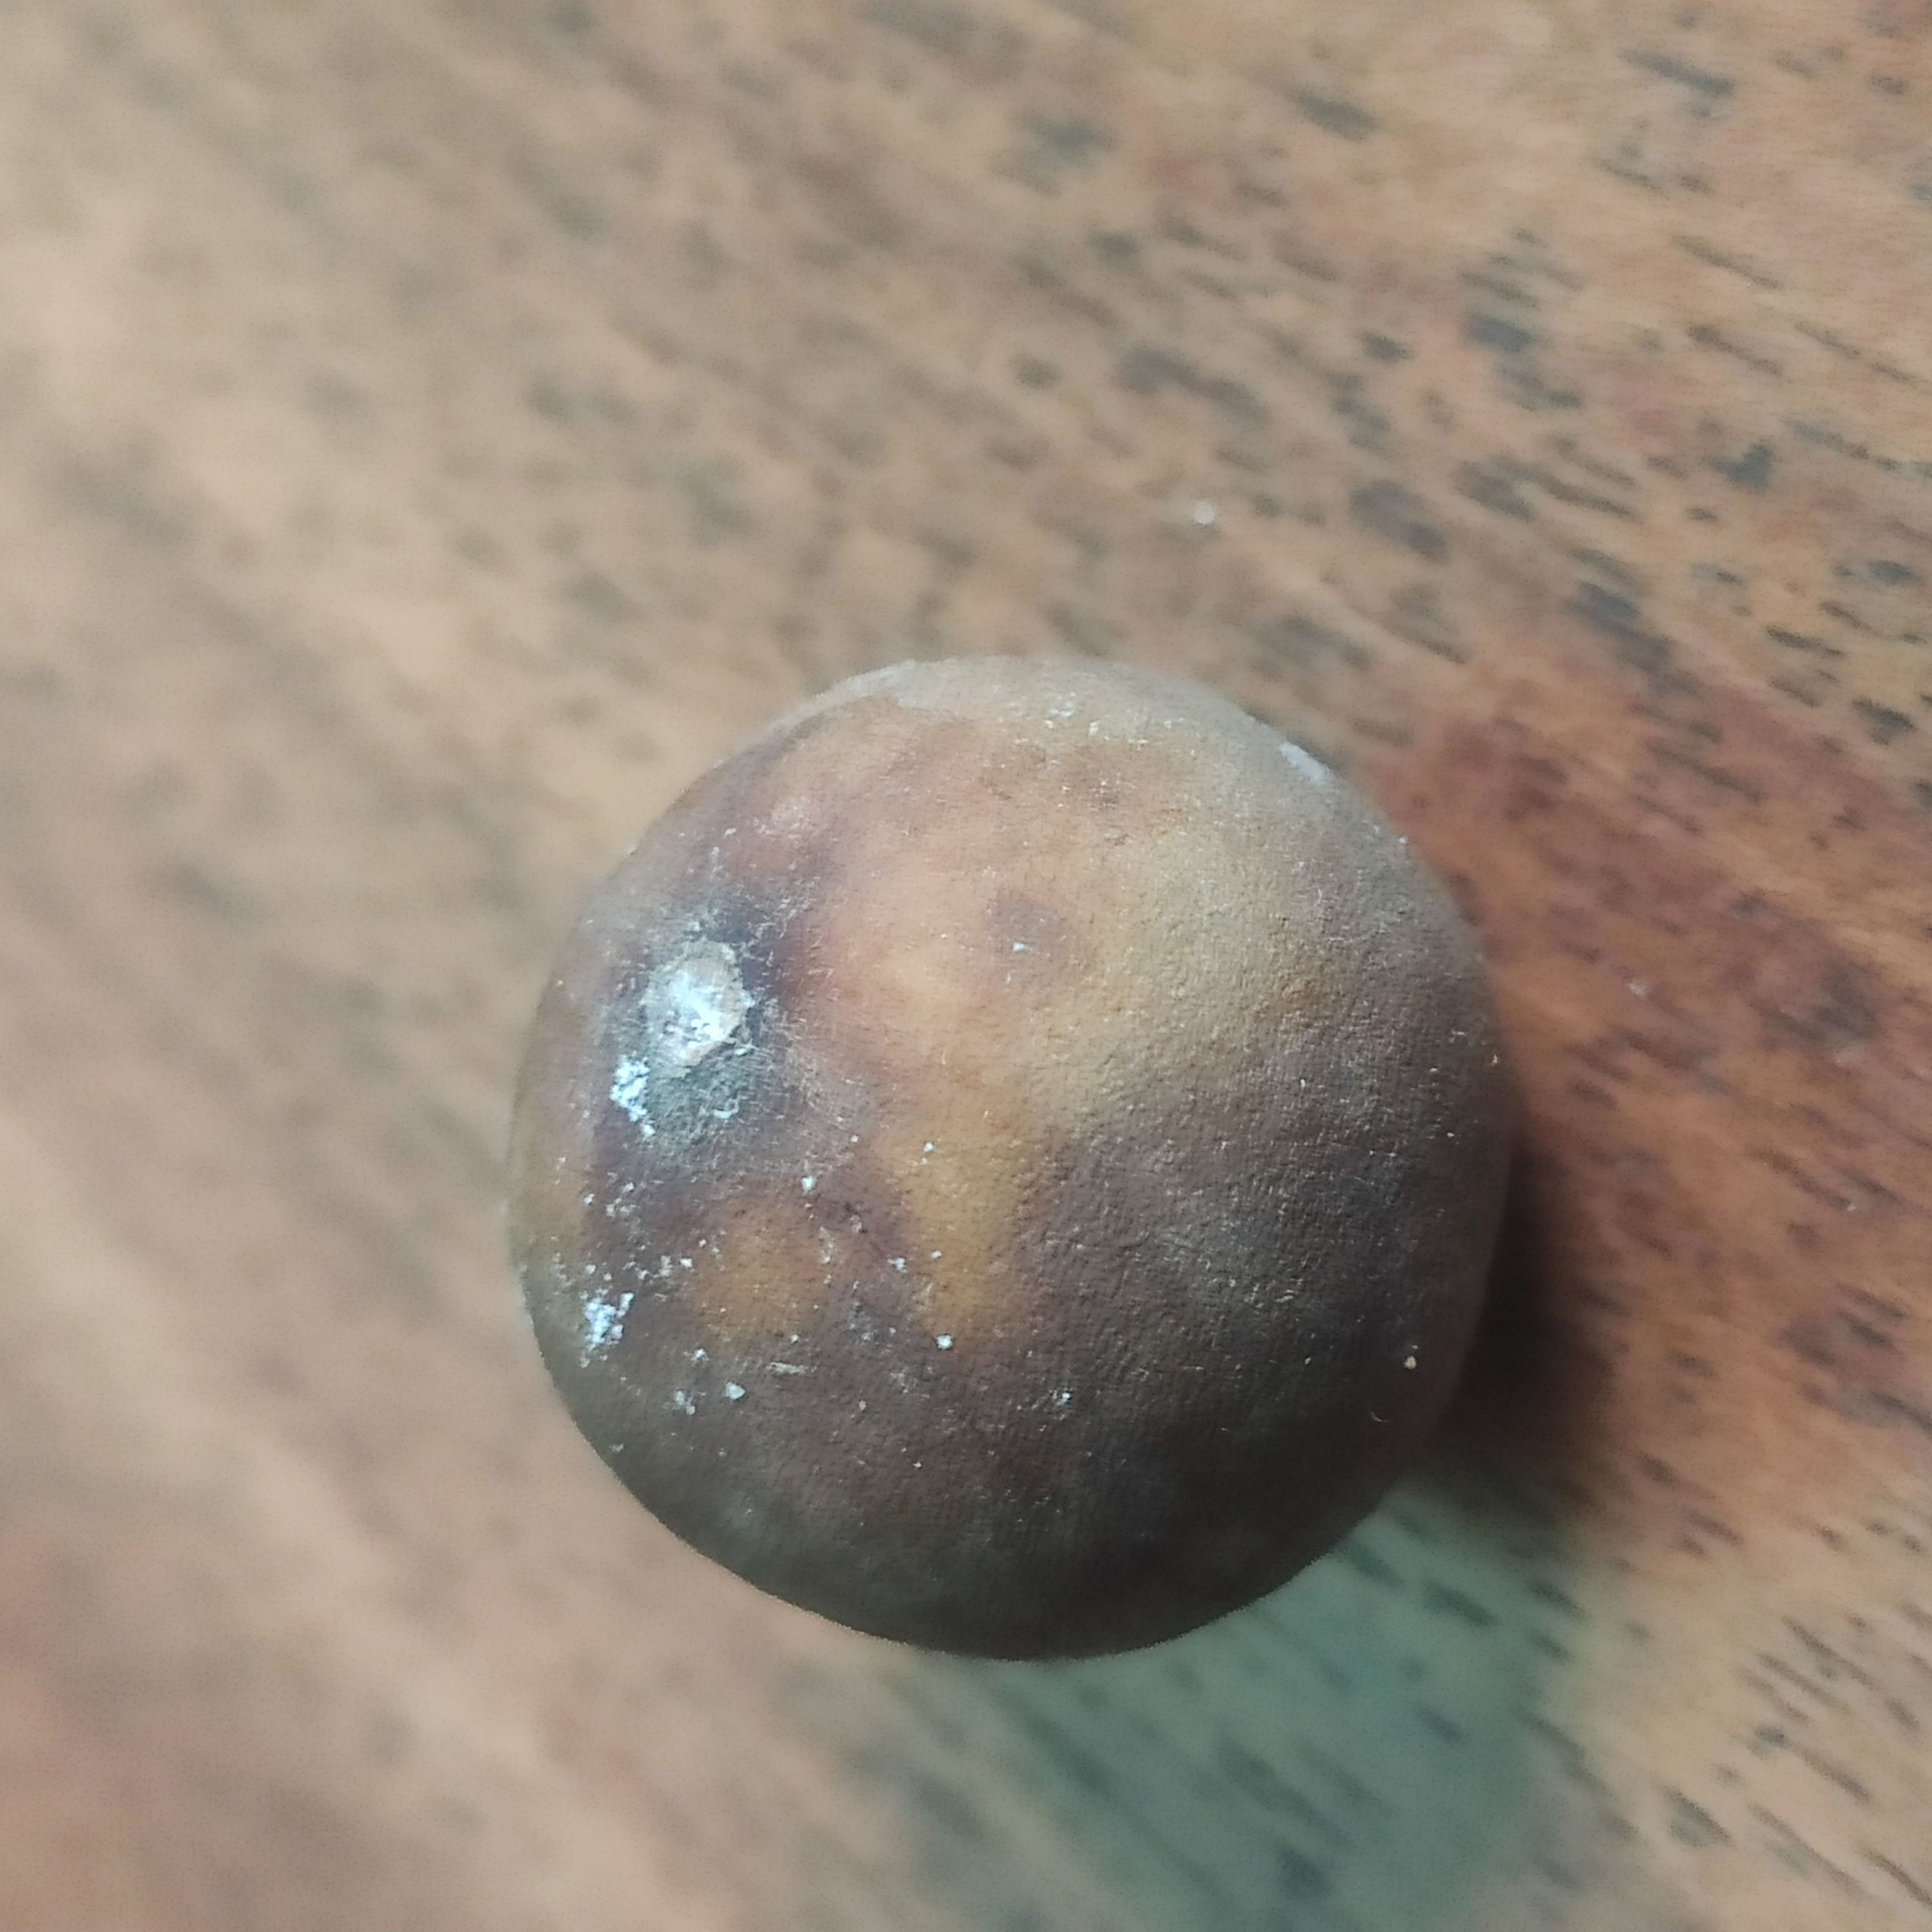
Fruit: burmese-grape
Grade: 3rd-grade